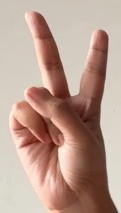
ASL sign: 2